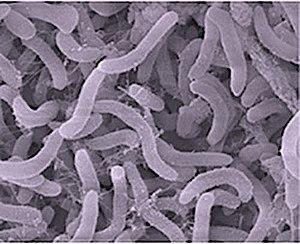
Les Pelagibacterales sont un ordre dans les Alphaproteobacteria composé de bactéries libres qui constituent environ une cellule sur trois à la surface de l'océan. Globalement, les membres des Pelagibacterales constitueraient entre un quart et la moitié de toutes les cellules procaryotes de l'océan.